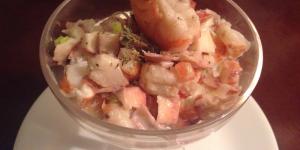
salpicon de pulpo con langostinos